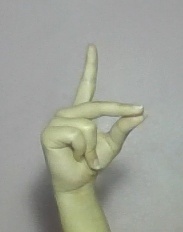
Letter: ta